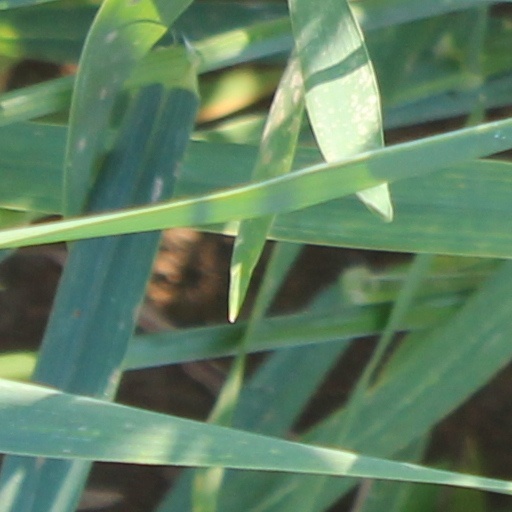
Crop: wheat